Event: Nepal Earthquake
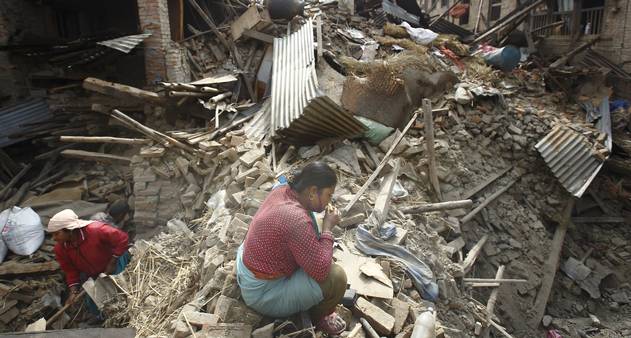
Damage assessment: damage